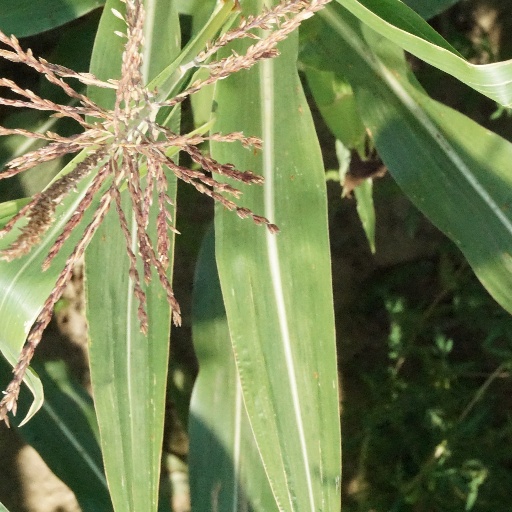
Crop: maize; corn